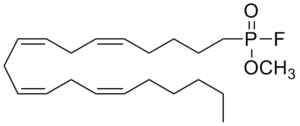
Le méthoxy arachidonyl fluorophosphonate est un dérivé de l'acide arachidonique qui agit comme inhibiteur de quasiment toutes les hydrolases à sérine et les protéases à sérine. Il inhibe particulièrement la phospholipase A₂ et l'hydrolase des amides d'acides gras, avec une concentration inhibitrice médiane IC₅₀ de l'ordre de quelques nanomoles par litre.